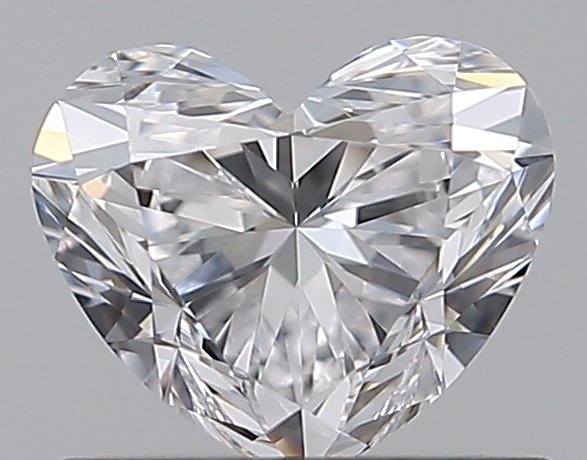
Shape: heart
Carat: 0.72
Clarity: VVS2
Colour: D
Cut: EX
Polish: EX
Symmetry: EX
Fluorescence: N
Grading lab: GIA
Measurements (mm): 5.17 x 6.14 x 3.71